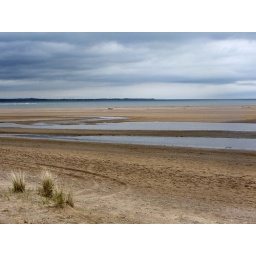
At Kinshaldy beach near Tentsmuir forest in Fife, Scotland